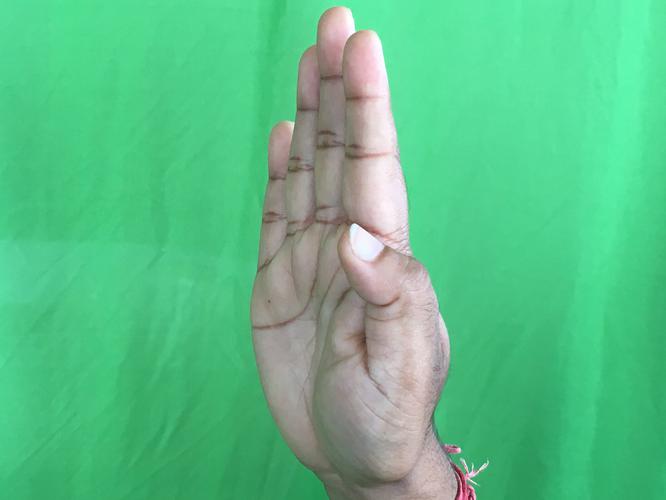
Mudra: Pathaka
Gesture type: single_hand